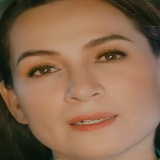
ca sĩ Phi Nhung